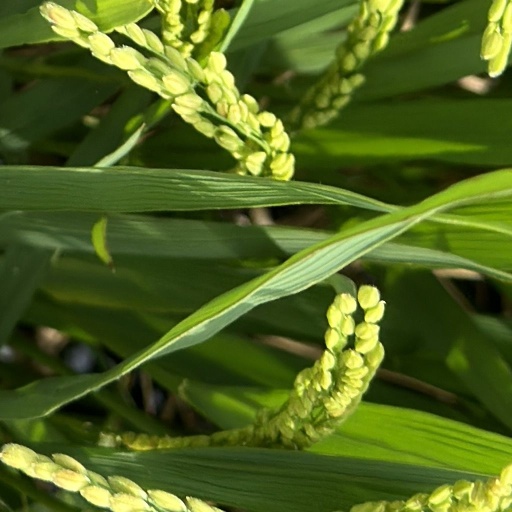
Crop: rice